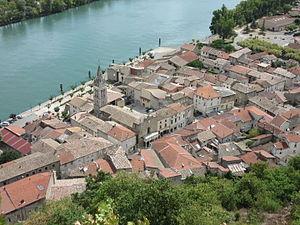
Vue du centre d'Andance depuis les Trois Croix
Andance est une commune française, située dans le département de l'Ardèche en région Auvergne-Rhône-Alpes.